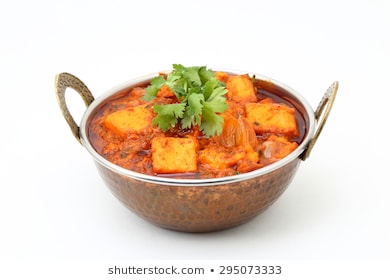
Dish: kadai_paneer